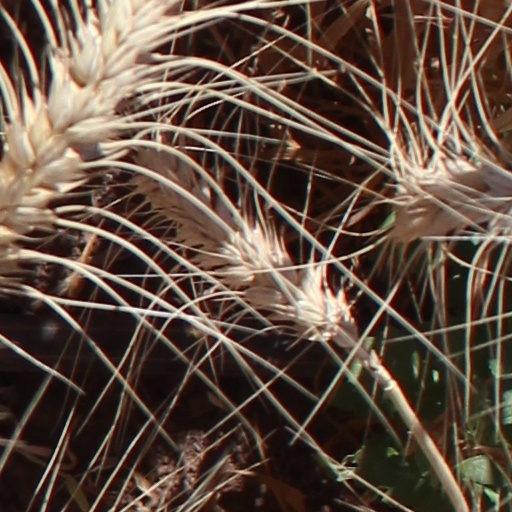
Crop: wheat